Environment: real
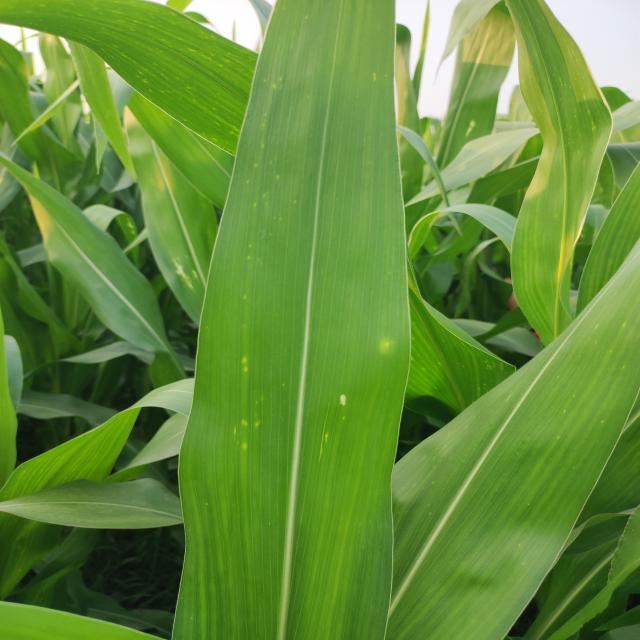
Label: northern_corn_leaf_blight